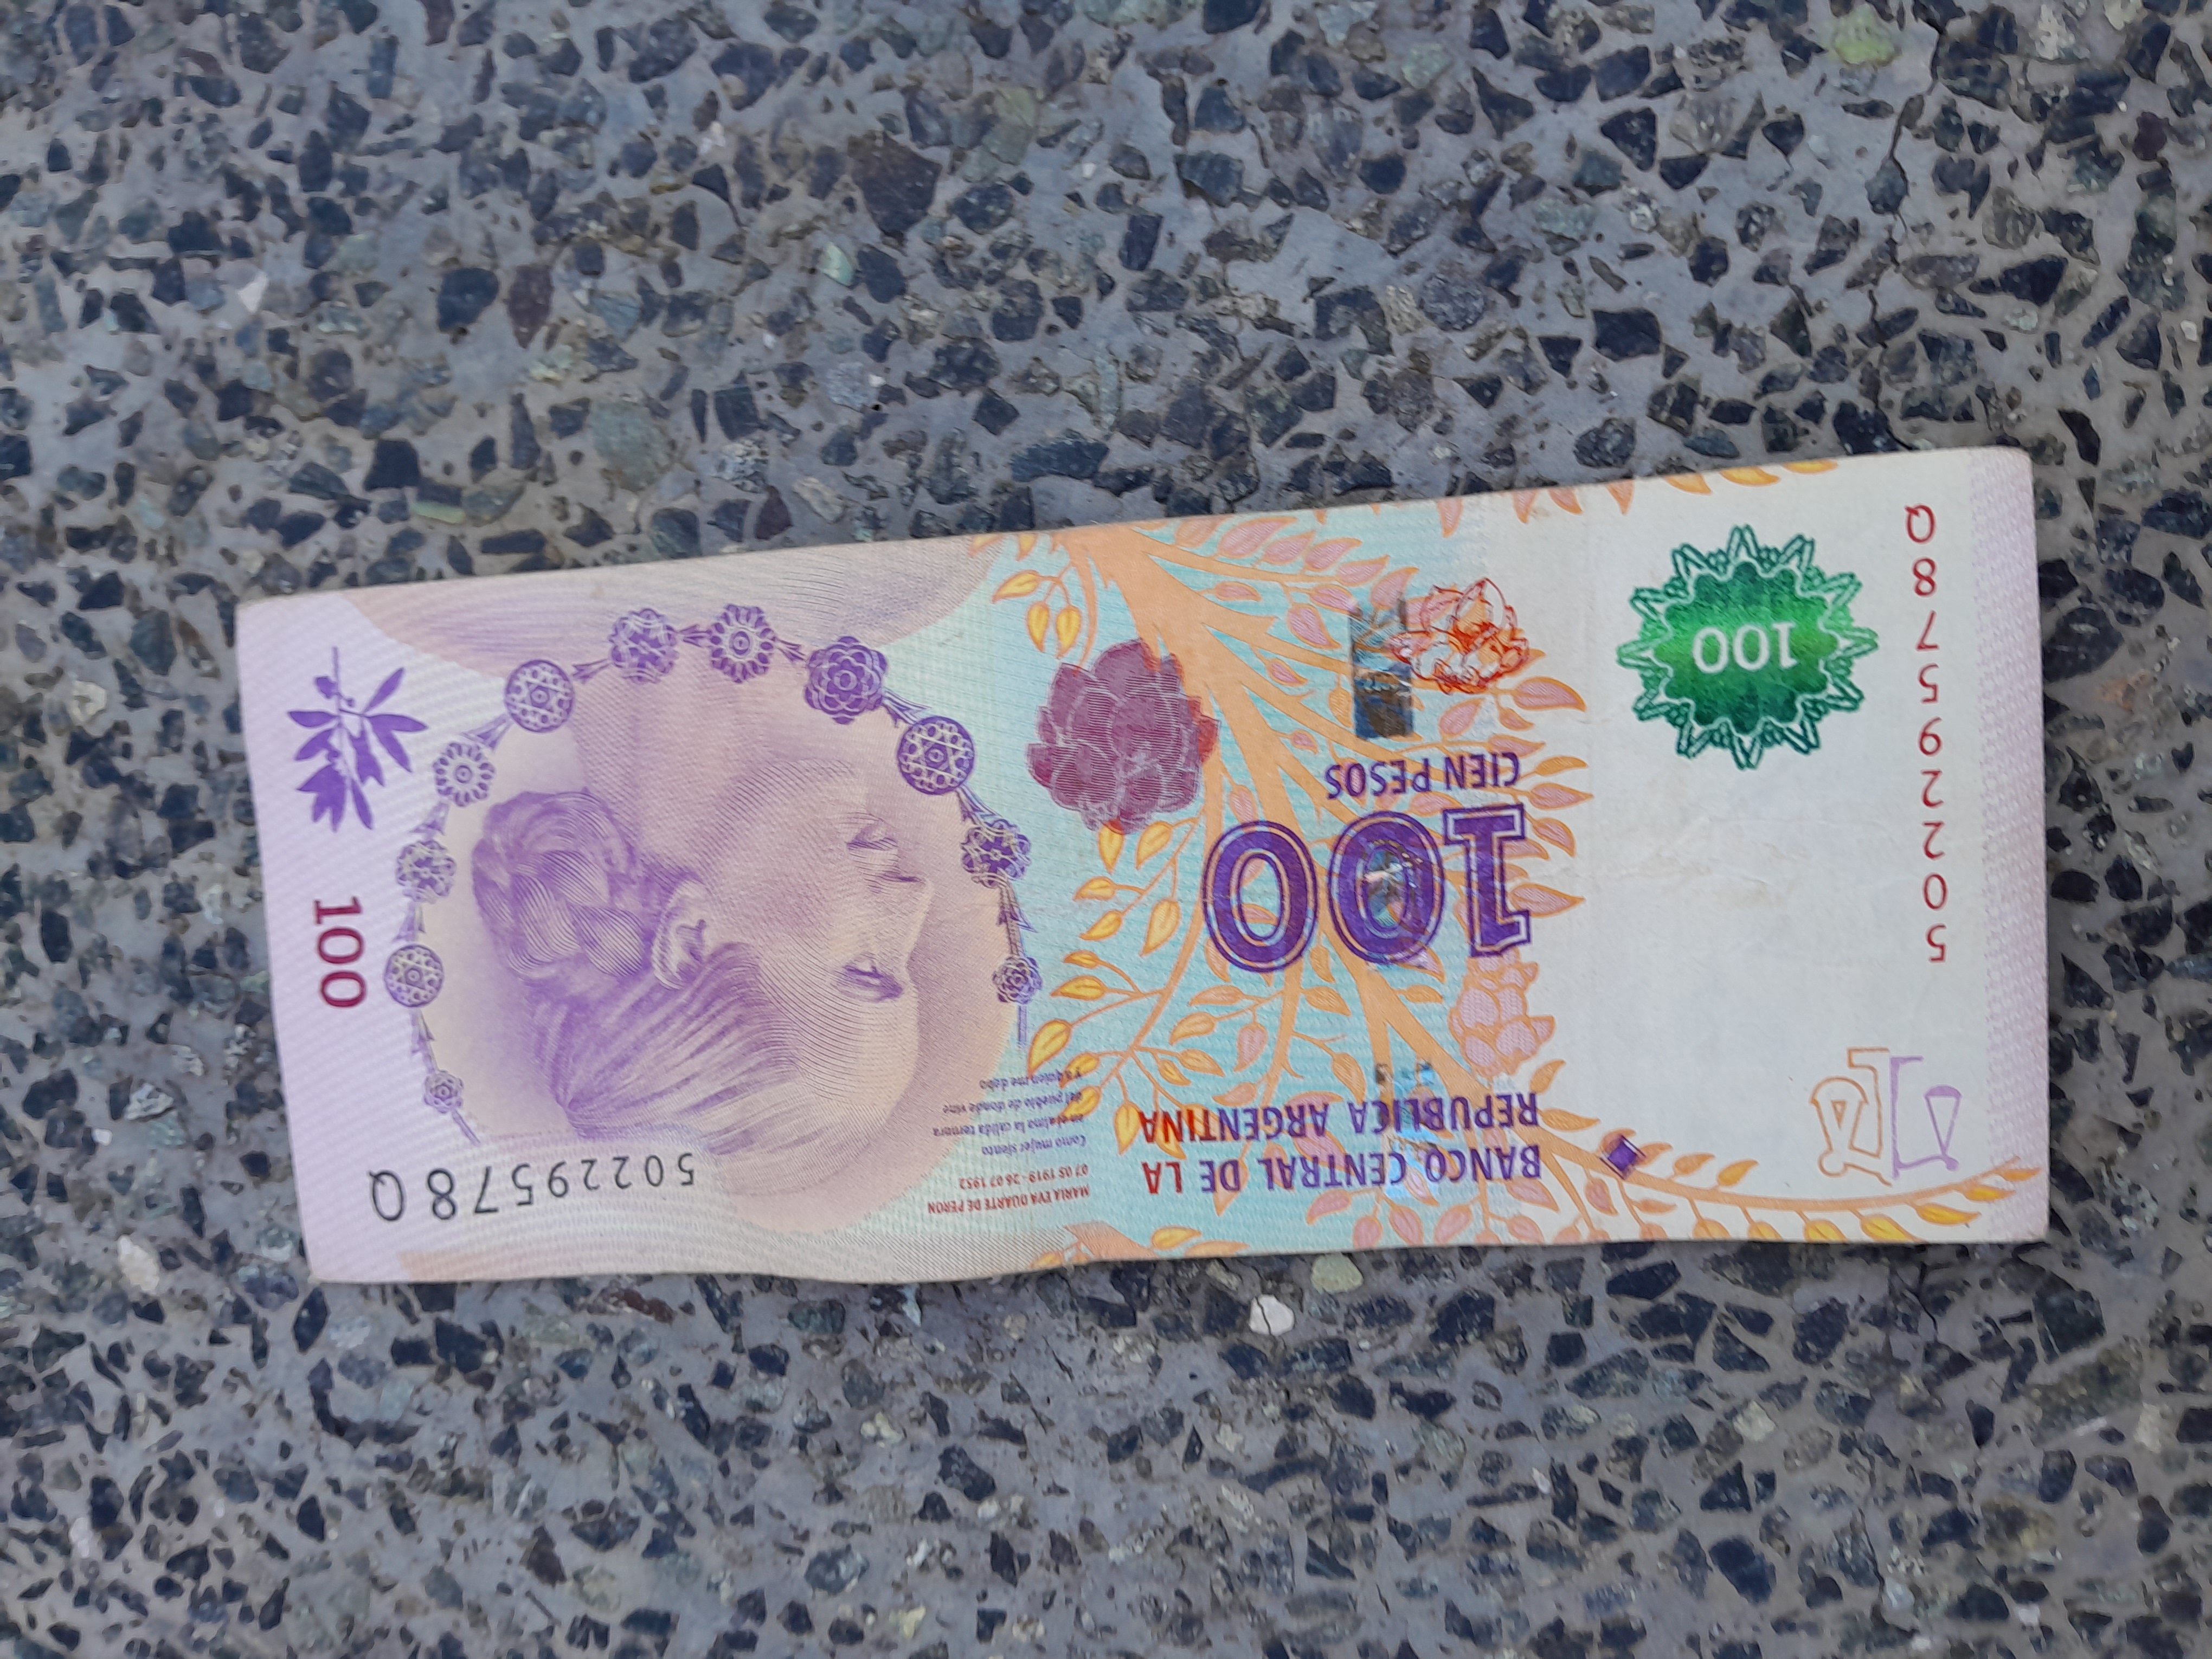
Denominación: 100